ASV Mark II radar

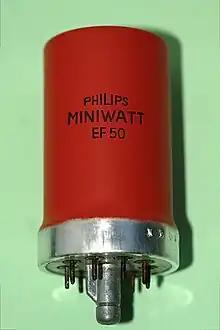
The EF50 made airborne radars practical due to their relatively small size, good frequency response, and good power handling.

AI and ASV developed in parallel for some time. In May 1938 the team received the Western Electric 4304 tubes which replaced the 316As doorknobs in the transmitter and improved transmit power to 2,000 W. In testing this proved to increase detection range on ships to , although in the AI role the range was little improved.